Captain Calamity (film)

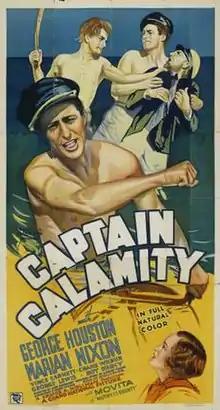
Original film poster

Captain Calamity is a 1936 American South Seas adventure film directed by John Reinhardt and starring George Houston released by Grand National Pictures. It was filmed in an early colour process called Hirlicolor at Talisman Studios and Santa Catalina Island, California.